Humphrey Swynnerton

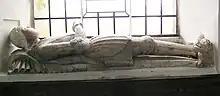
Effigy of Humphrey Swynnerton in a window on the northern side of the chancel at Shareshill.

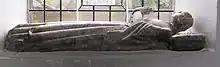
Cassandra Giffard's effigy, facing her husband's at Shareshill.

Some time before 1540, Swynnerton married Cassandra Giffard, daughter of Sir John Giffard of Chillington. They had two daughters, who were his co-heirs: